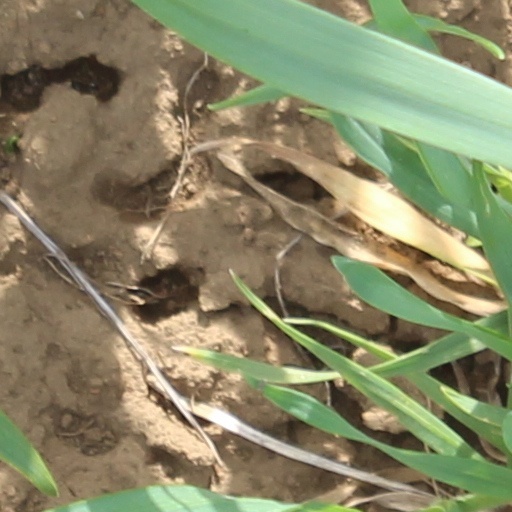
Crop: wheat